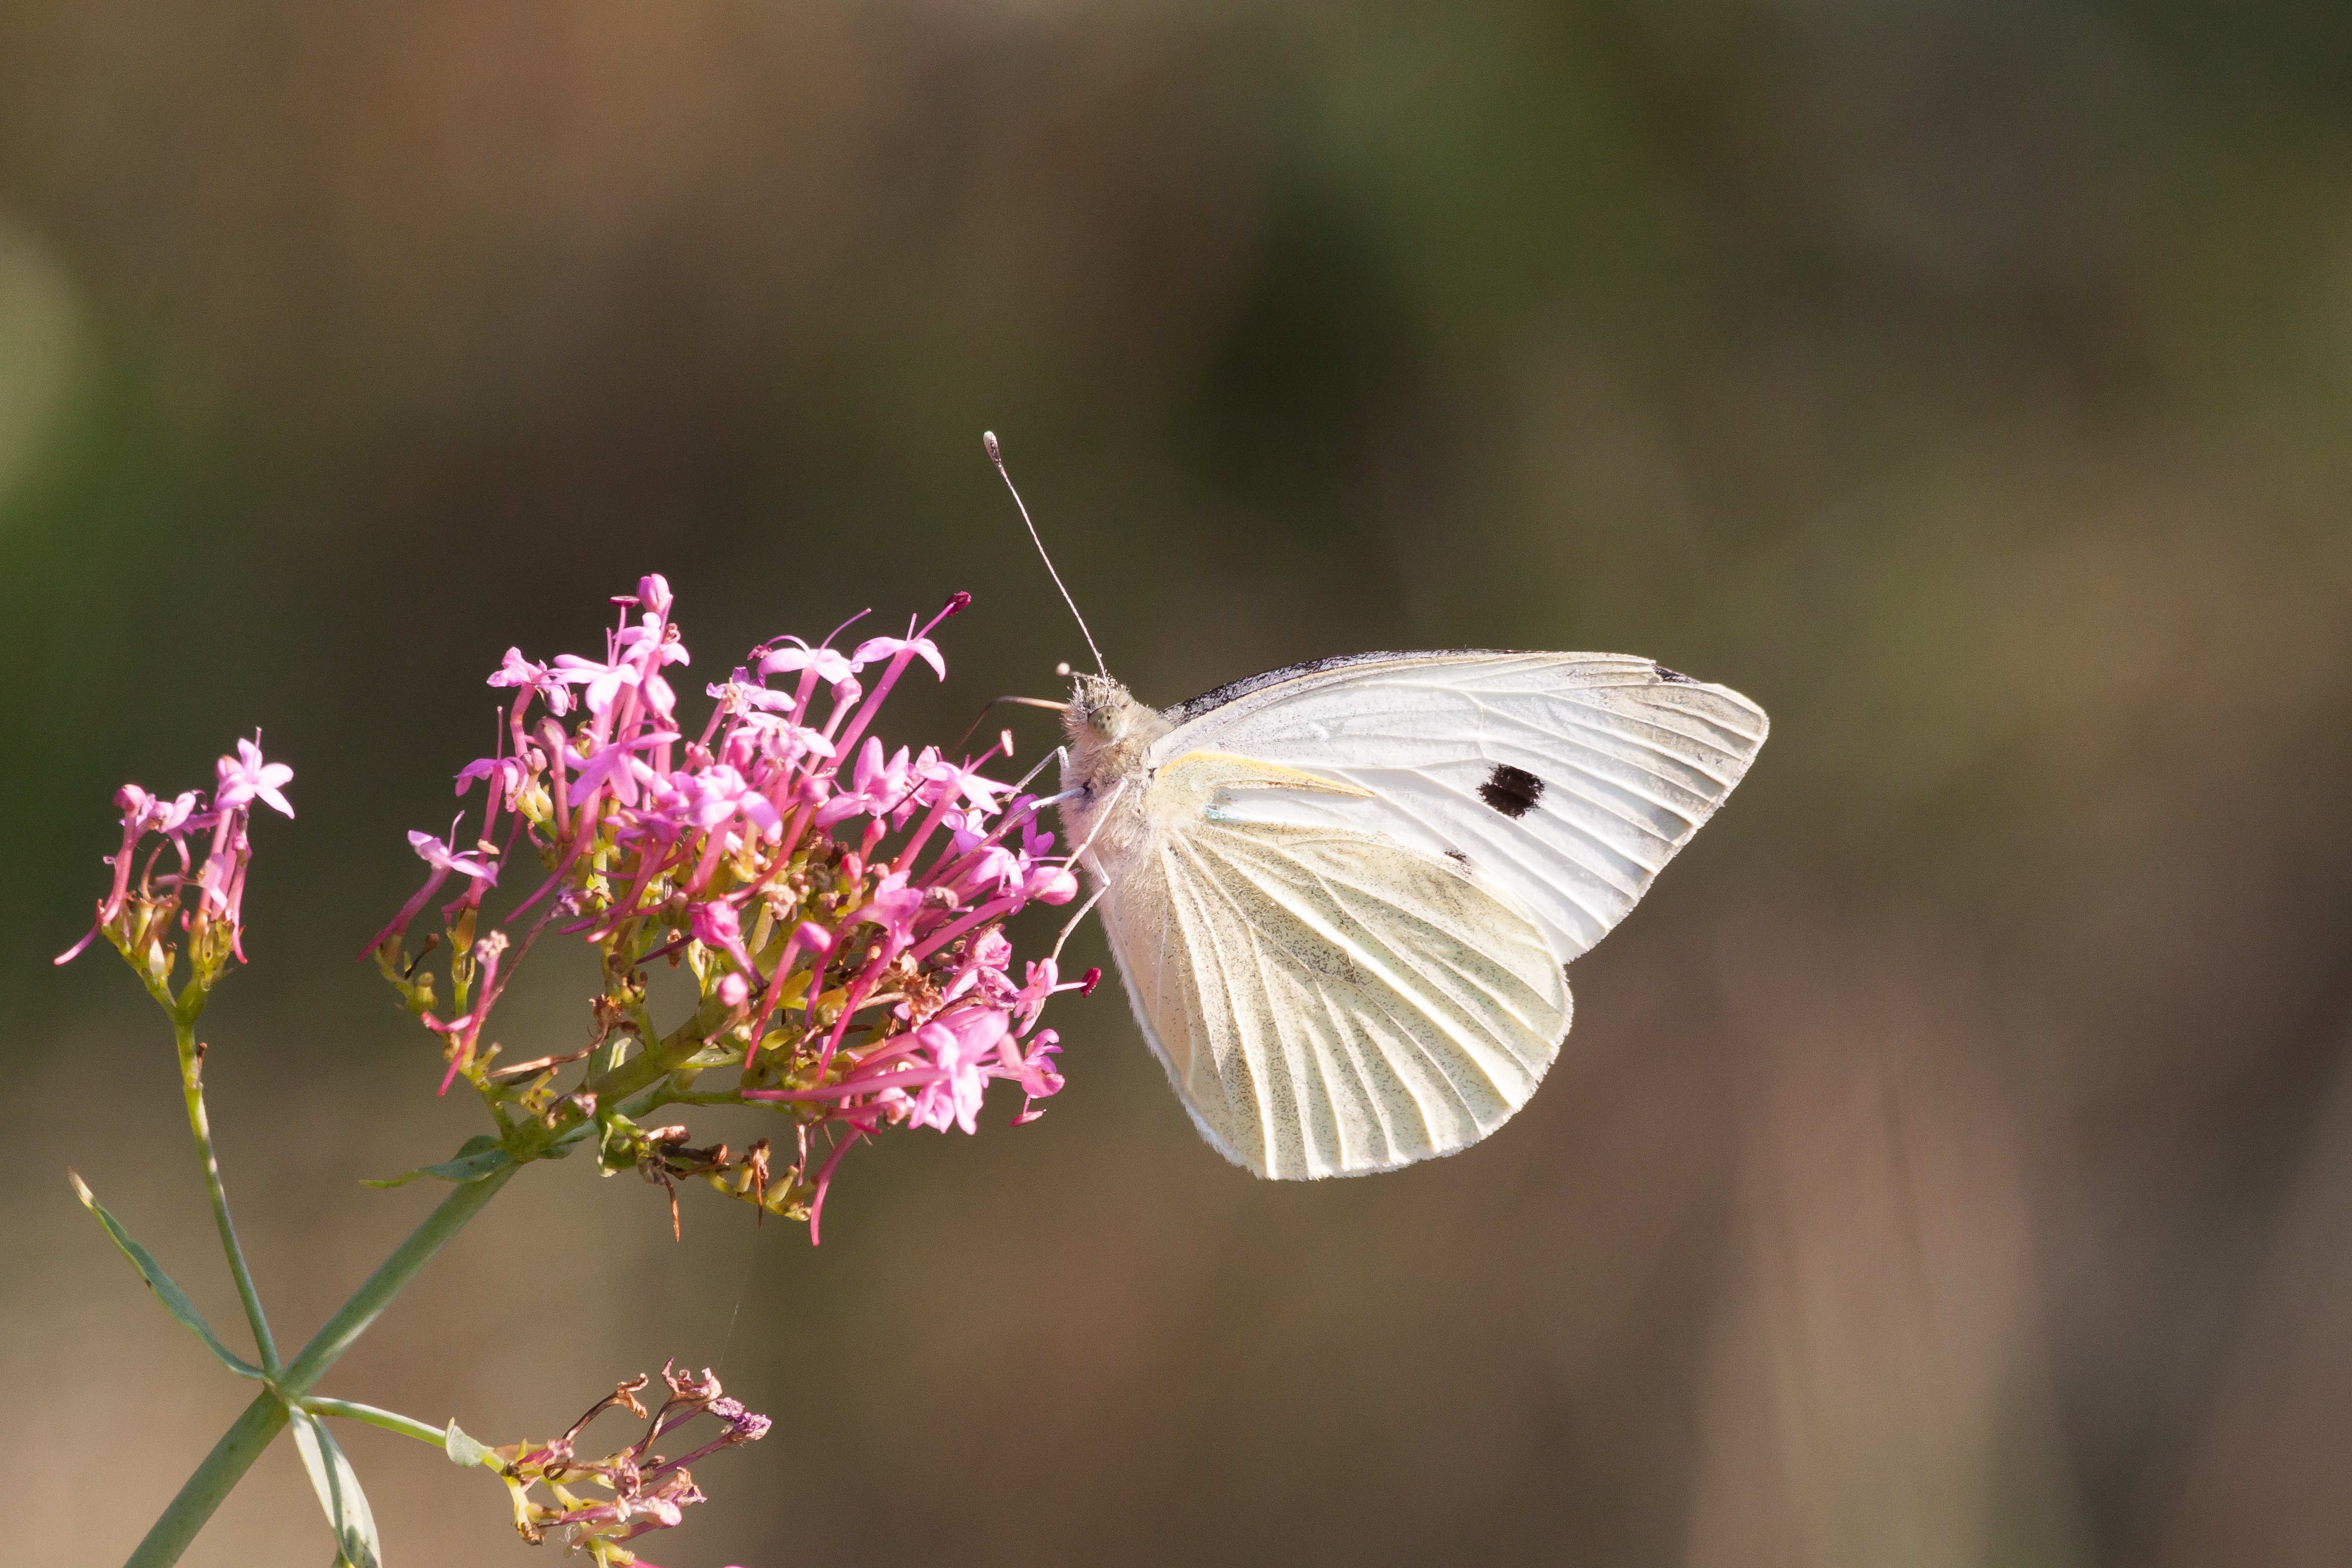
nature, branch, blossom, white, photography, leaf, flower, petal, bloom, insect, botany, butterfly, flora, fauna, invertebrate, wildflower, close up, butterflies, nectar, pieridae, macro photography, arthropod, pollinator, moths and butterflies, lycaenid